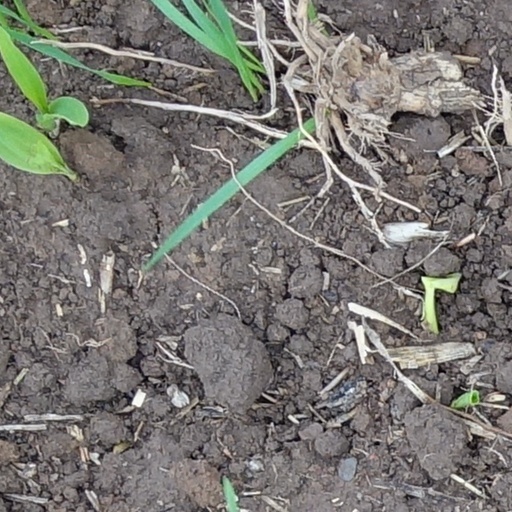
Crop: wheat